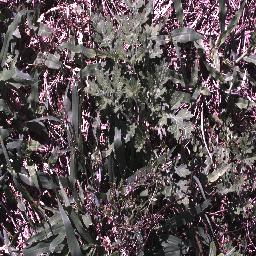
Label: parthenium